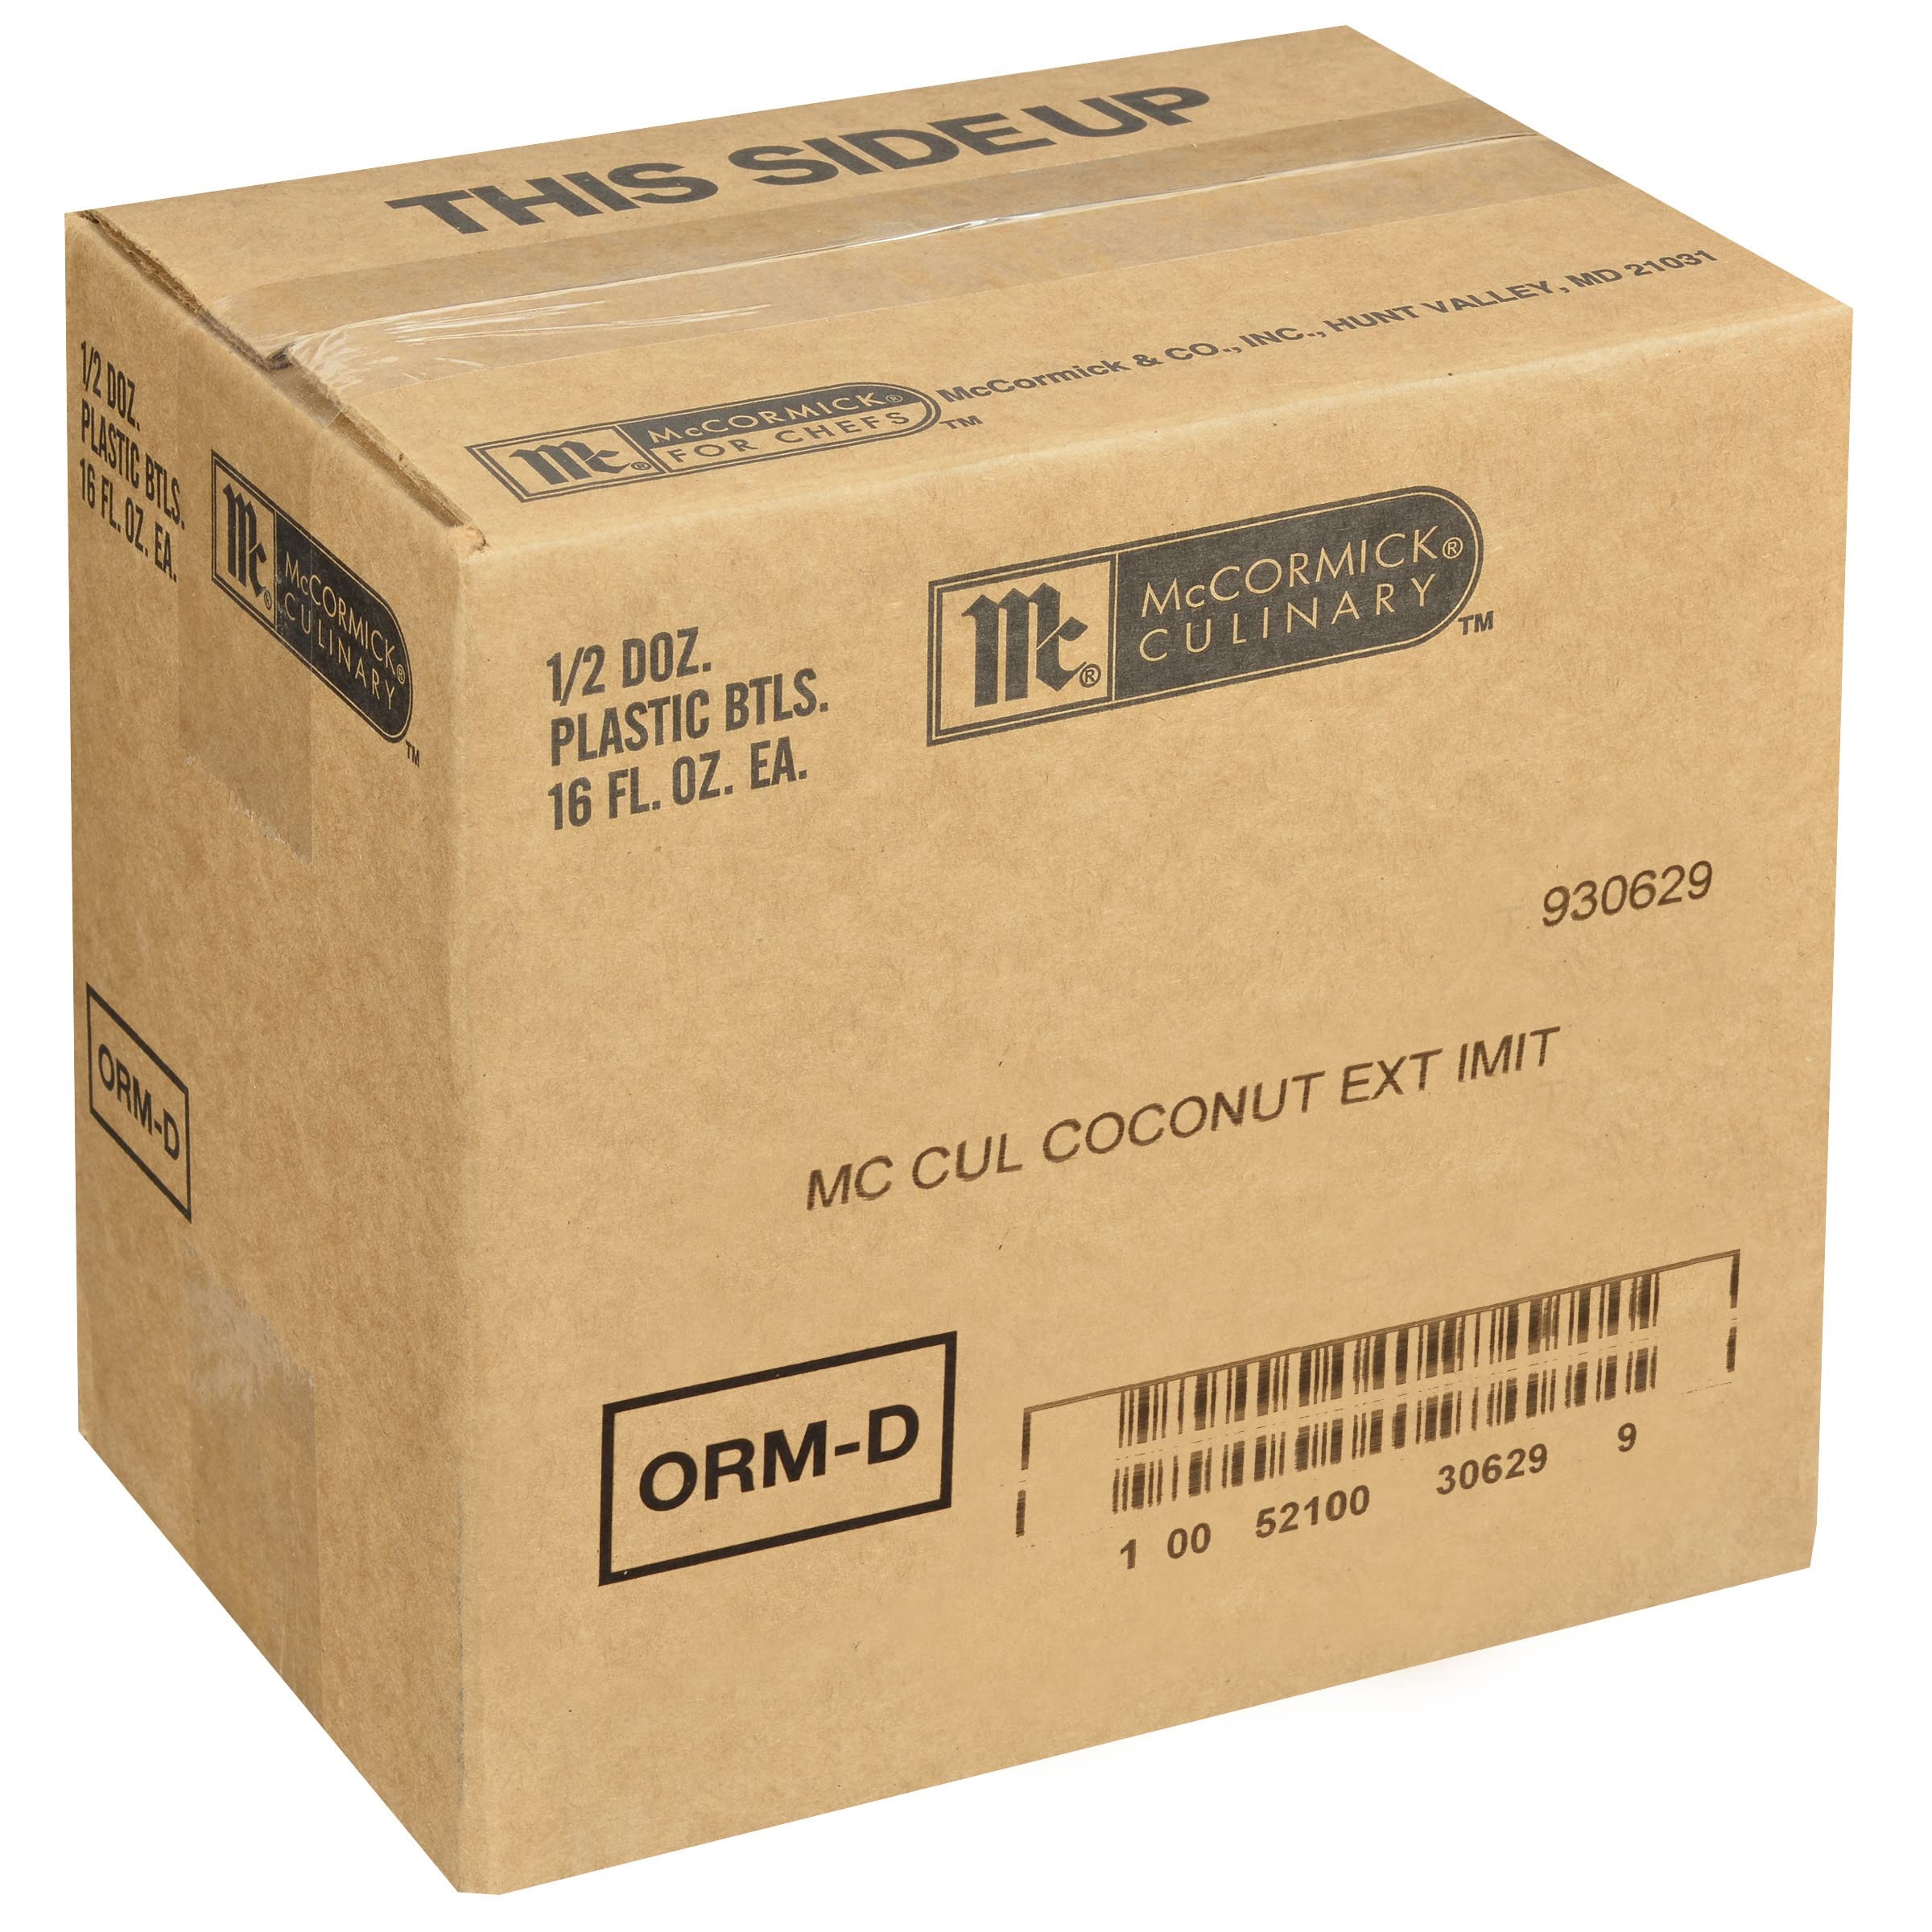
Item Name: McCormick Culinary Imitation Coconut Extract, 16 fl oz (Pack of 6) - Six 16 Fluid Ounce Bottles of Coconut Flavoring Extract for Baked Goods, Desserts, Beverages and More
Bullet Point 1: MILD, SWEET COCONUT FLAVOR: Coconut flavoring extract provides the mild, slightly nutty, deliciously sweet flavor of coconut; made with premium ingredients
Bullet Point 2: MULTIPLE DISPENSING OPTIONS: Coconut extract comes in a 16-fluid-ounce size that is perfect for dispensing one drop at a time; easily unscrew the flip cap to add a larger amount to bulk recipes
Bullet Point 3: PERFECT FOR CHEFS: McCormick Culinary Imitation Coconut Extract is ideal for chefs, offering optimal performance and versatile use in recipes
Bullet Point 4: FEEL GOOD INGREDIENTS: McCormick Imitation Coconut has a long shelf life and is gluten-free, kosher and manufactured without added MSG
Bullet Point 5: VERSATILE FLAVOR: Perfect for livening up your cooking and baking alike; add coconut extract to craft beverages, desserts, baked goods and even savory dishes like Thai curries
Value: 96.0
Unit: Fl Oz

Price: 95.975